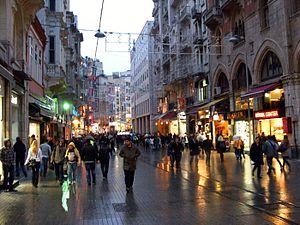
Istanbul ou Istamboul [istɑ̃bul], appelé officiellement ainsi à partir de 1930 et auparavant Constantinople, est la plus grande ville et métropole de Turquie et la préfecture de la province homonyme, dont elle représente environ 50 % de la superficie mais plus de 97 % de la population. Quatre zones historiques de la ville sont inscrites sur la liste du patrimoine mondial de l'Unesco depuis 1985. Istanbul est le principal centre économique de la Turquie mais aussi la capitale culturelle du pays.
L’avenue Istiklal, en turc İstiklâl Caddesi, littéralement « avenue de l’Indépendance », anciennement connue sous le nom de Grande Rue de Péra, est l'une des plus célèbres avenues d’Istanbul. L’avenue est parcourue par près de 3 millions de personnes par jour le week-end. Située dans le quartier historique du district de Beyoğlu, c'est une rue piétonne d’environ trois kilomètres de long, qui abrite des boutiques. L'avenue, dont l'architecture turque est du XIXᵉ siècle, relie la place de Taksim au quartier génois autour de la tour de Galata.